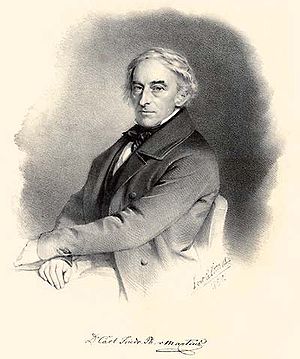
Carl Friedrich Philipp von Martius
Carl Friedrich Philipp von Martius var en tysk botaniker.